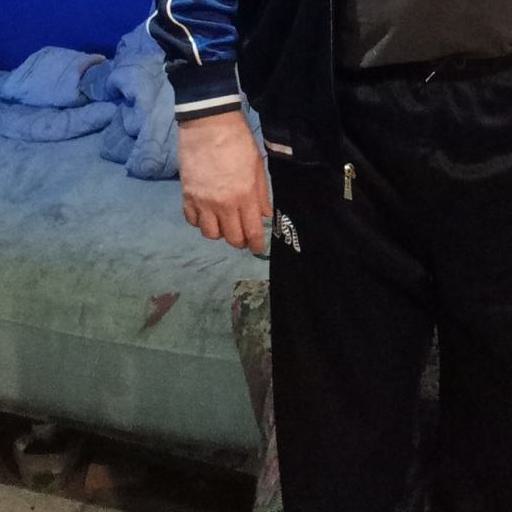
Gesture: no_gesture